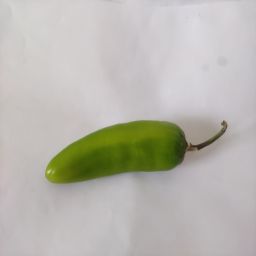
Crop: New Mexico Green Chile
Quality: Unripe